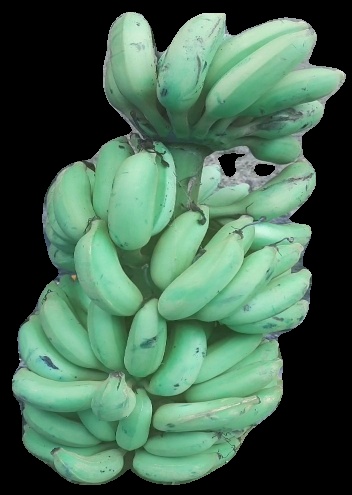
Variety: elakki-bale
Grade: grade2